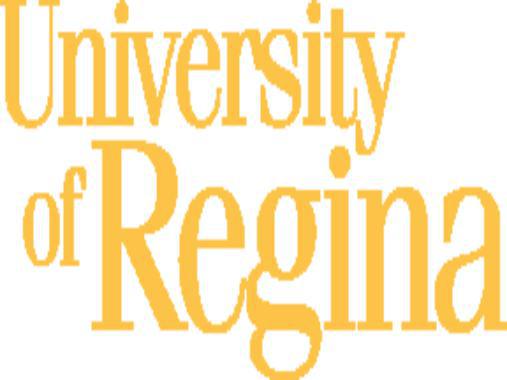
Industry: Clothes